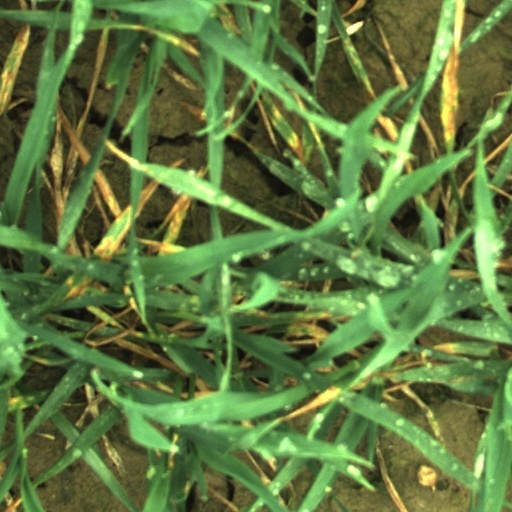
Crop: wheat